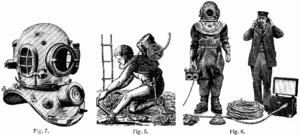
L'épave de Mahdia est un site archéologique sous-marin découvert à environ cinq kilomètres au large de la ville tunisienne de Mahdia, à mi-distance des sites archéologiques de Thapsus et Sullecthum.